Joseph Kirton

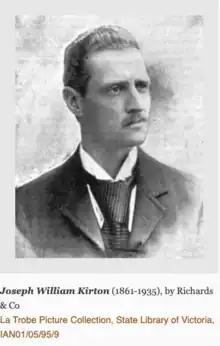
Joseph William Kirton MLA

Joseph William Kirton (1861-1935) was an Australian politician, who after primary school was apprenticed to a trade, worked in the Victorian Post and Telegraph Department, with continued studies he became an Auctioneer and Commission Agent. He served thee terms in the Victorian Parliament and became a Director and the Chief President of the Australian Natives' Association.